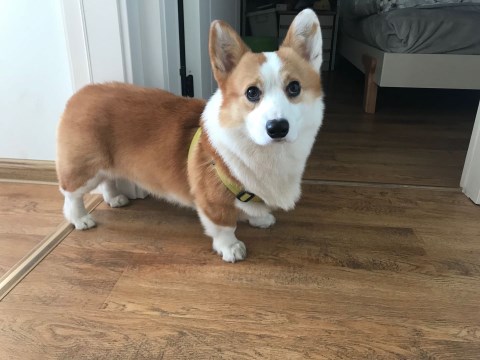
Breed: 2909-n000116-Cardigan